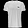
Label: T - shirt / top